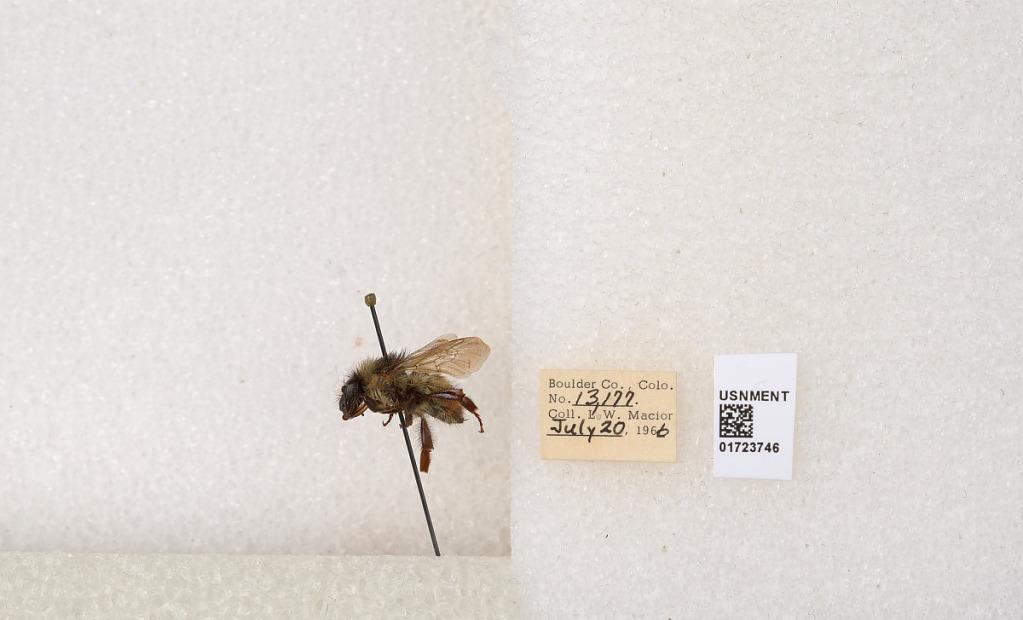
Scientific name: Bombus flavifrons Cresson
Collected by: L. Macior
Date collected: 1966-7-20
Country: United States
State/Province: Colorado
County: Boulder
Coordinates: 40.0925, -105.358